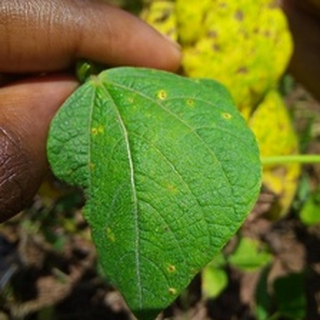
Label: bean_rust